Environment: real
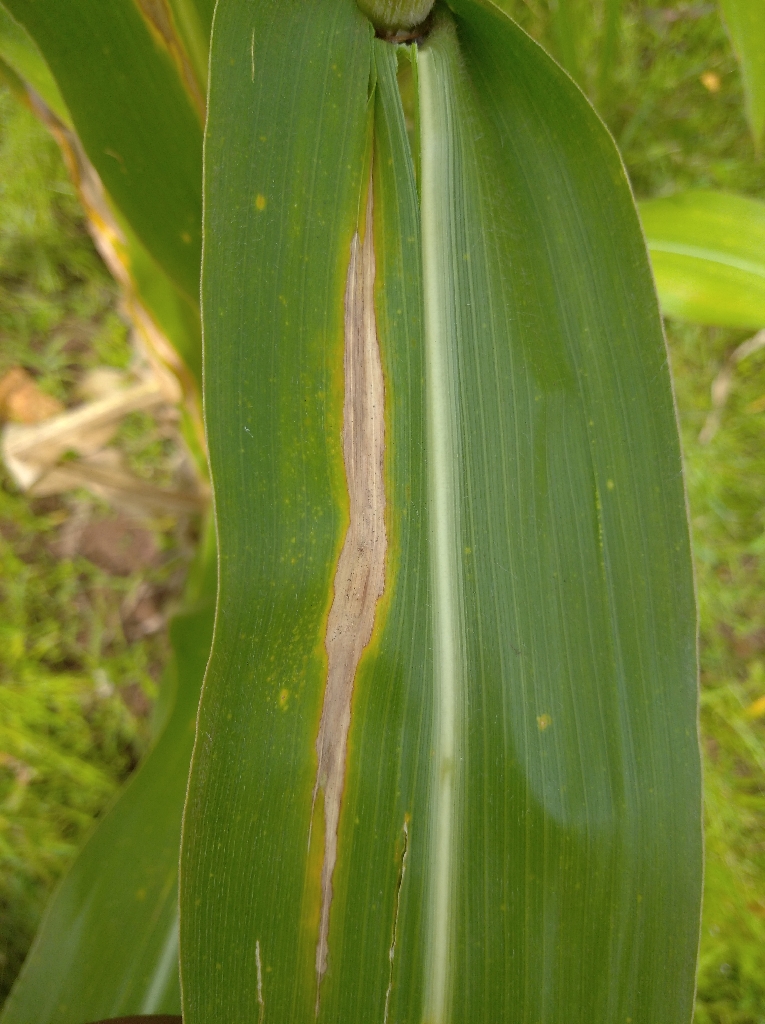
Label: northern_corn_leaf_blight